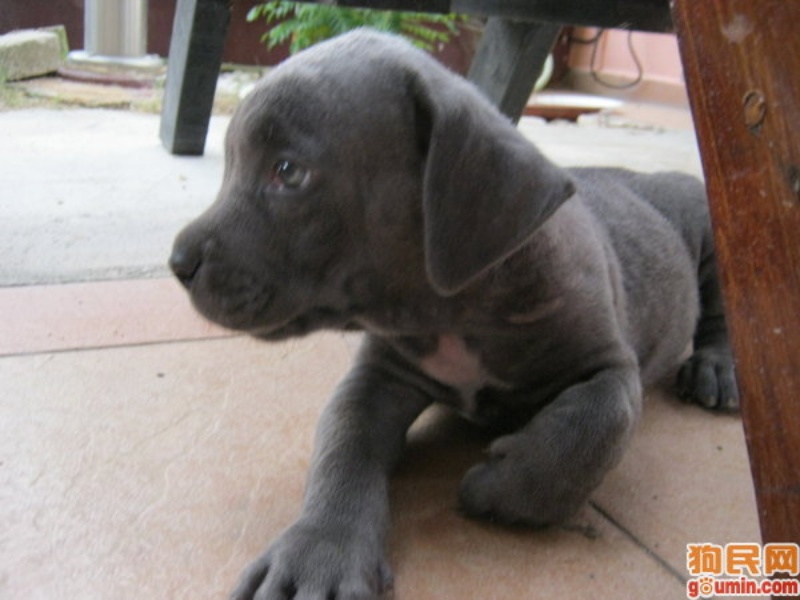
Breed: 220-n000032-Fila_Braziliero